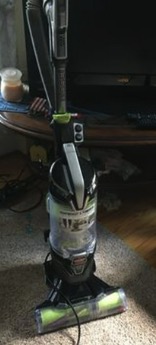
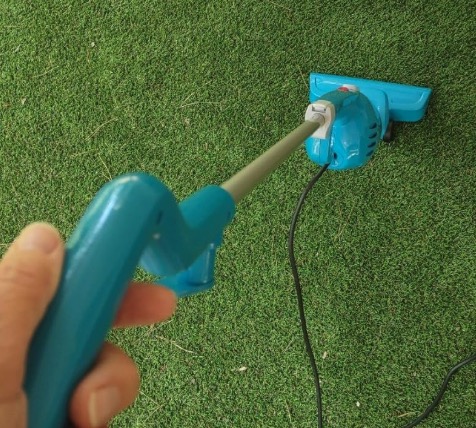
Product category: items_vacuum
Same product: no